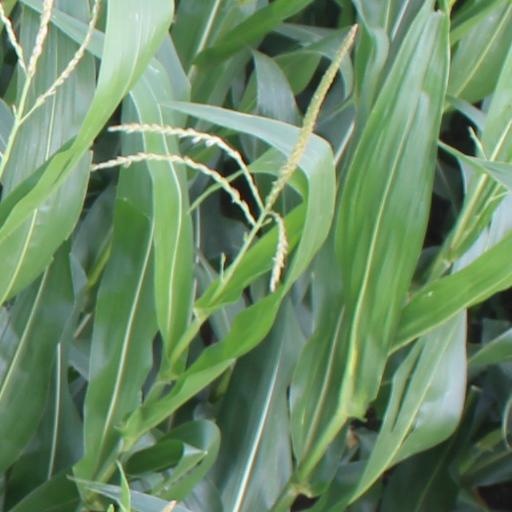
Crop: maize; corn